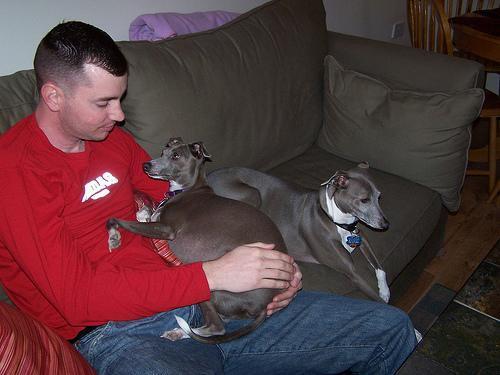
Italian_greyhound